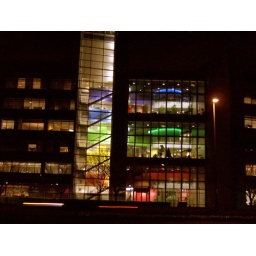
an office building near great america